Fungi in art

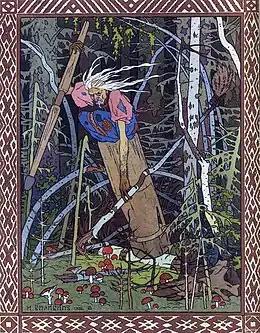
Painting of Slavic folktale character Baba Yaga with mushrooms on the forest floor.

Mushrooms have been represented in art traditions around the world, including western and non-western works of art in ancient and contemporary times. Mayan culture created symbolic mushroom stone sculptures which sometimes include faces that depict in a dreamlike or trance-like expression. Mayan codices also depict mushrooms. Examples of mushroom usage in art from other cultures include the Pegtymel petroglyphs of Russia and Japanese Netsuke figurines.